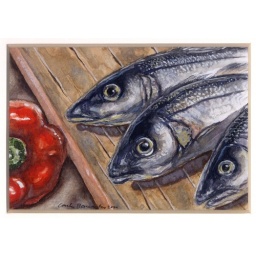
fish in my table